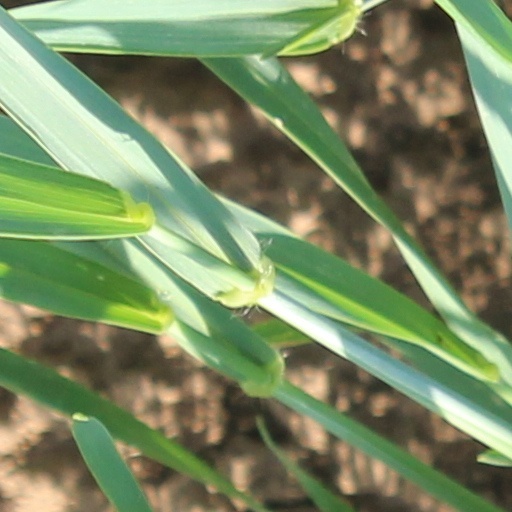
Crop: wheat